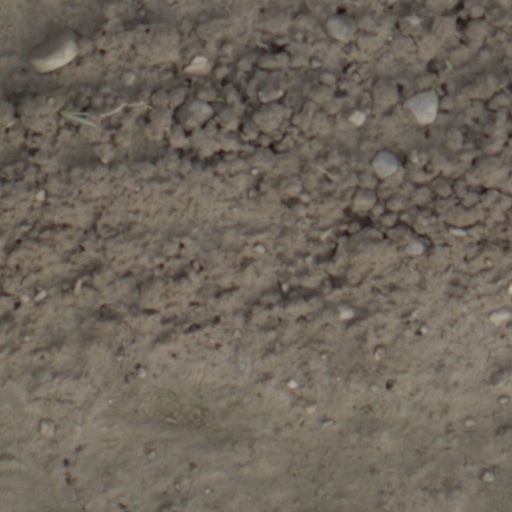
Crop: wheat